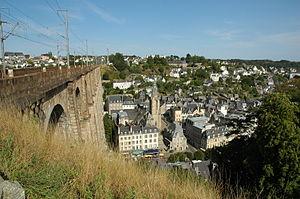
Morlaix, vue du gare, Finistère, France
Le funiculaire de Morlaix est un projet de funiculaire qui vit le jour en 1901, et fut abandonné avant la fin des travaux en 1933. Il était situé près du viaduc de Morlaix.